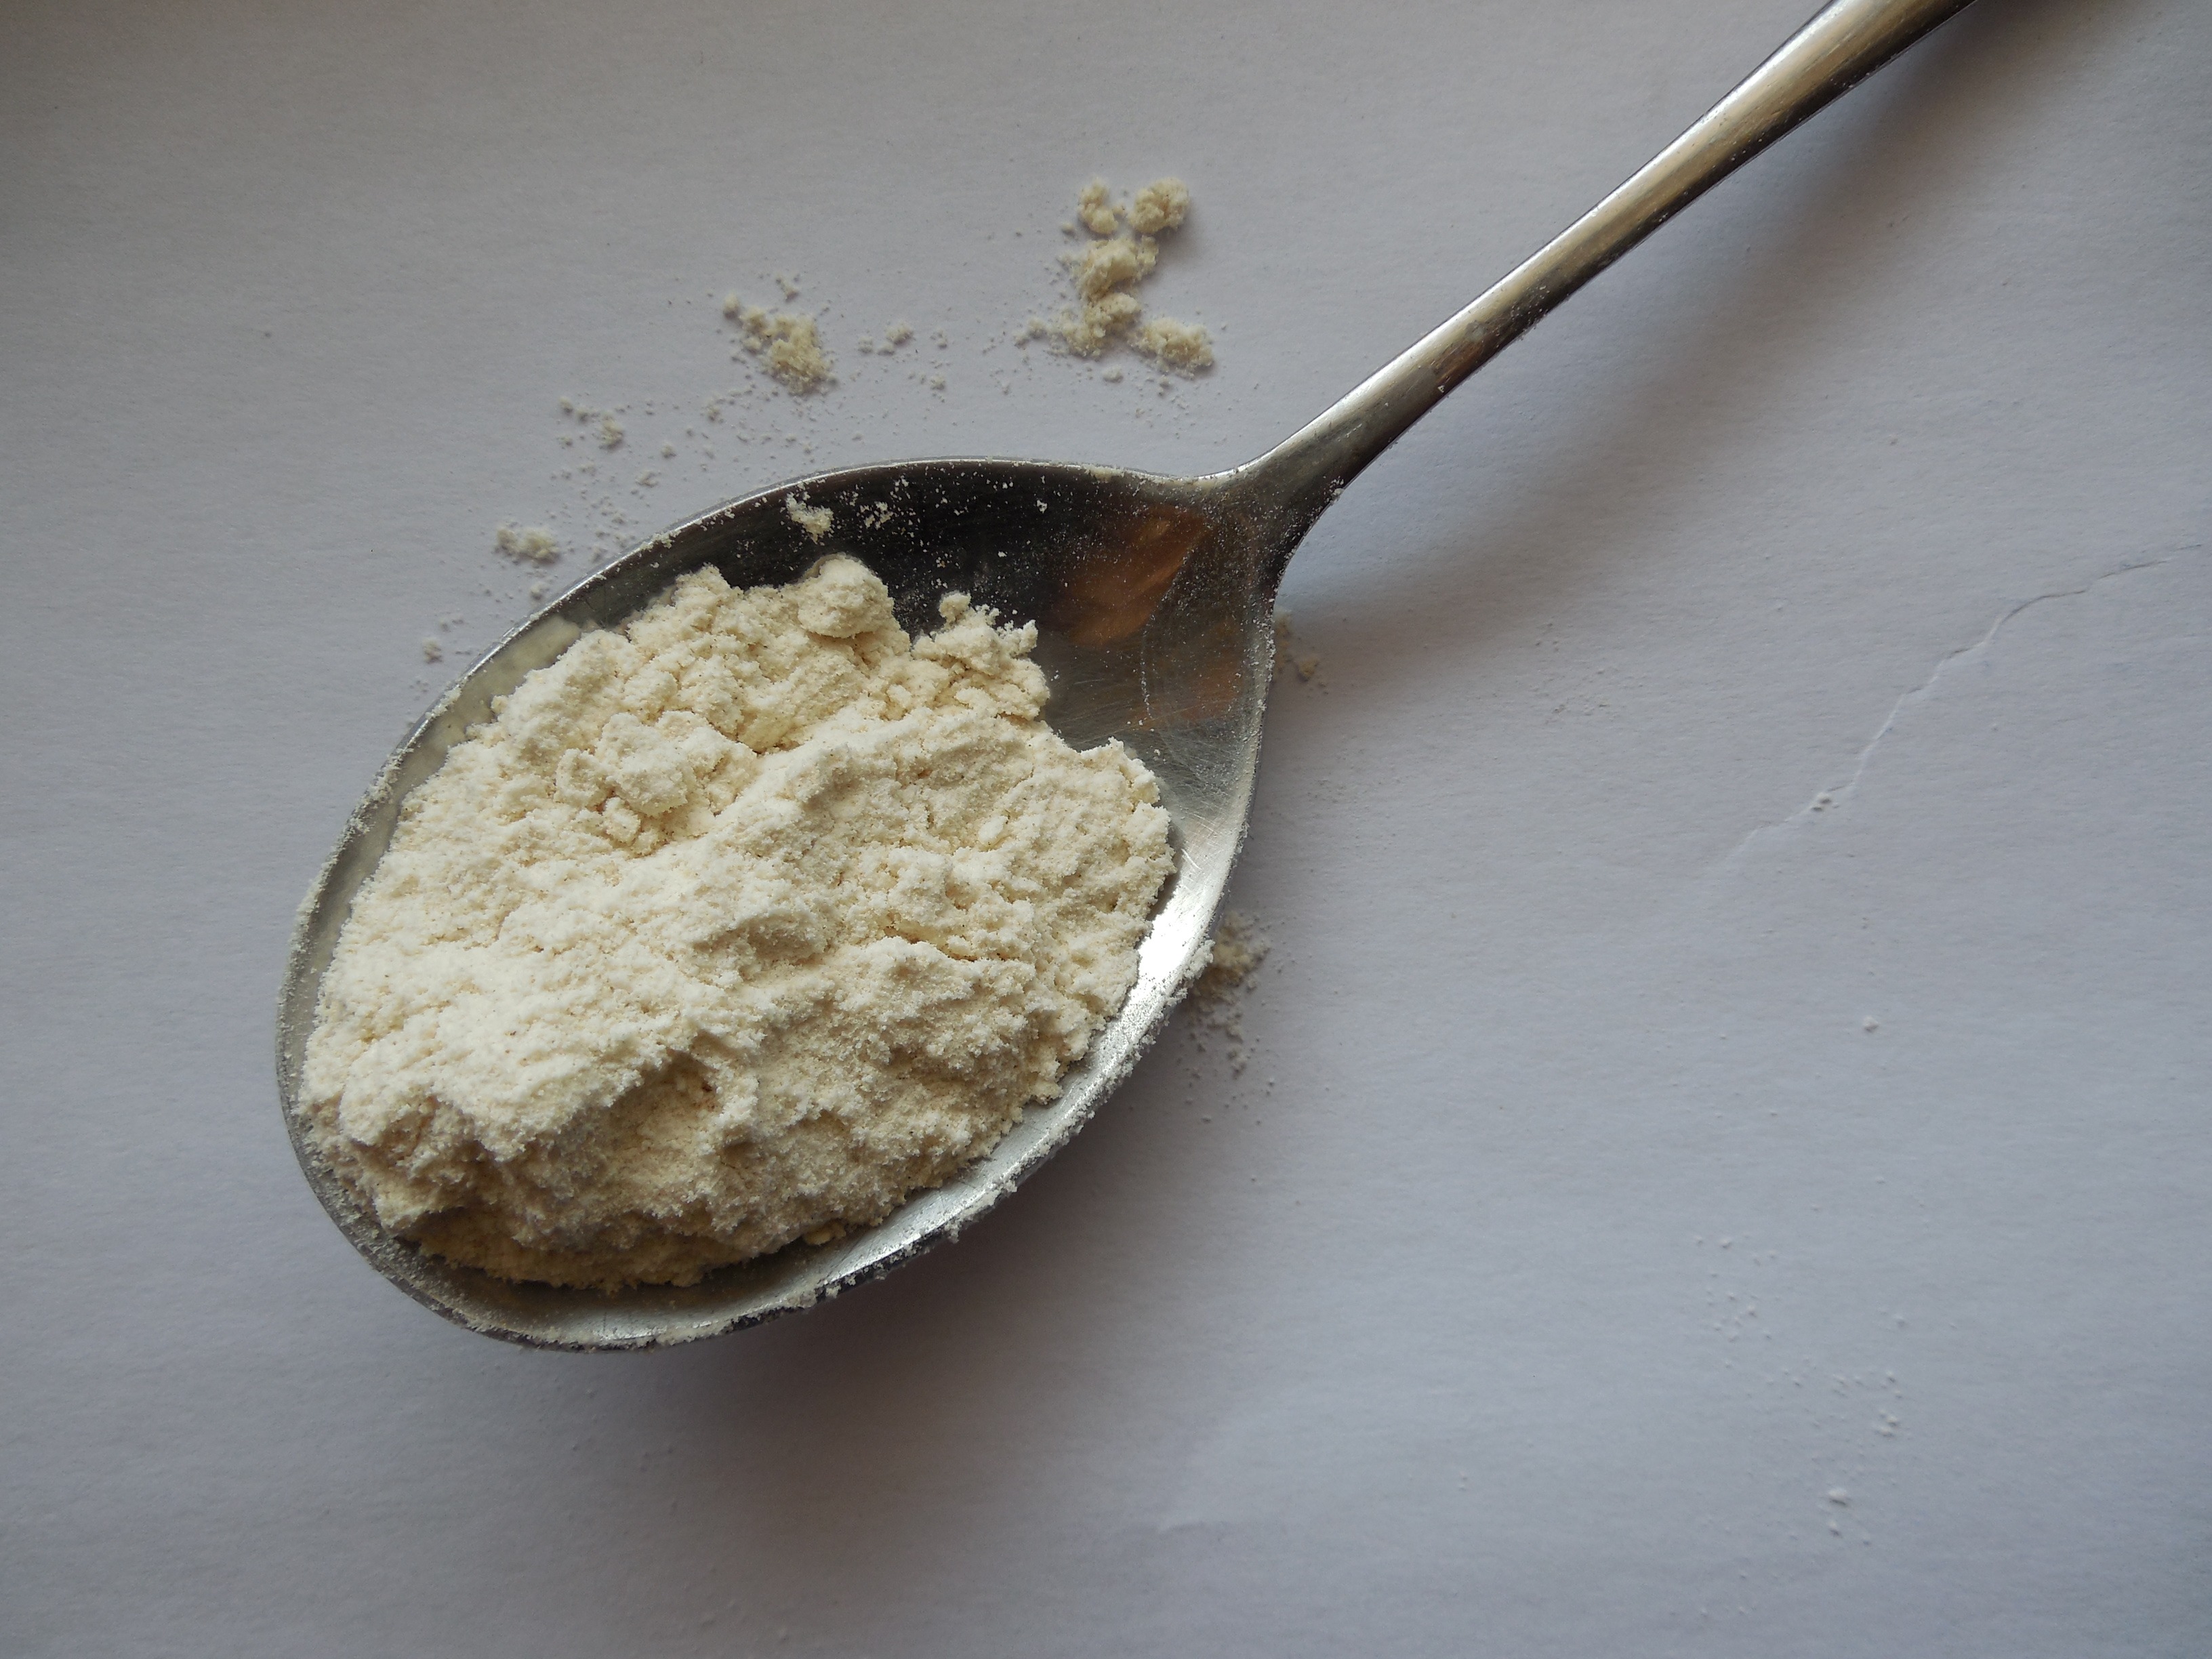
utensil, wheat, dish, food, cooking, ingredient, culinary, produce, kitchen, powder, breakfast, baking, healthy, cuisine, homemade, bread, pastry, spoon, bakery, preparation, kitchenware, cook, bake, coconut, prepare, organic, flour, flavor, measuring, grass family, spoonful